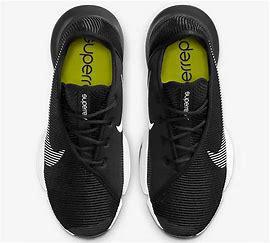
Brand: Nike
Model: Air Zoom Superrep 2